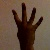
The image shows a hand gesture representing the number 4 in Indian Sign Language.